Castle Douglas

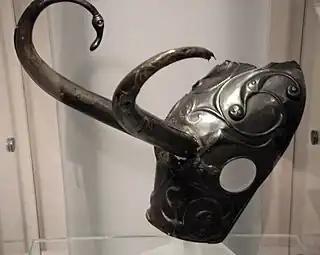
The Torrs Pony Cap

Castle Douglas is built next to Carlingwark Loch in which traces of prehistoric crannogs can be found, evidence of early inhabitation of the area. A large bronze cauldron containing about 100 metal objects was found in Carlingwark Loch near Fir Island about 1866. The hoard of tools of iron and bronze is probably Romano-Belgic of the late first or early second centuries AD and is likely to have been a votive offering. It is now in the National Museums of Scotland in Edinburgh. To the north of the town Glenlochar is the site of two successive Roman forts: the first was built during the invasion of Agricola, and the second during the Antonine period. They appear to have been for cavalry units, and evidence has been found that a "vicus" grew up around them. They were abandoned completely by around 160 AD.